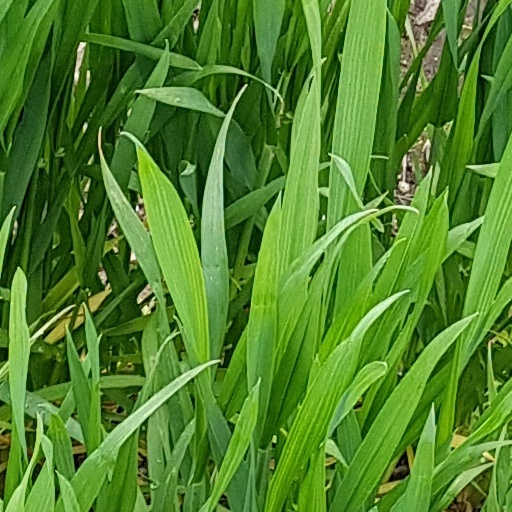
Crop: wheat